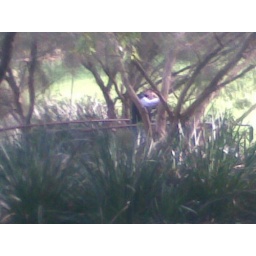
A bird in the trees